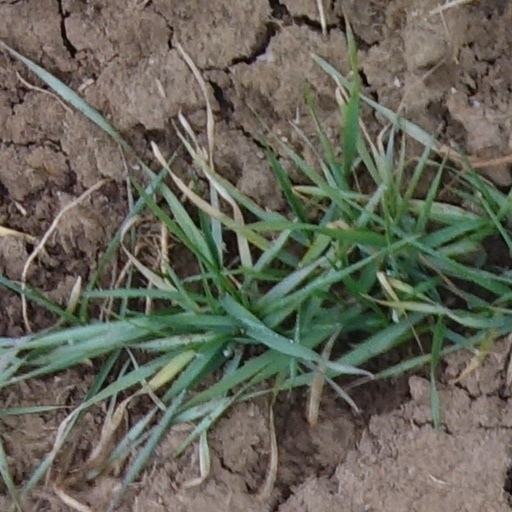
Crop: wheat